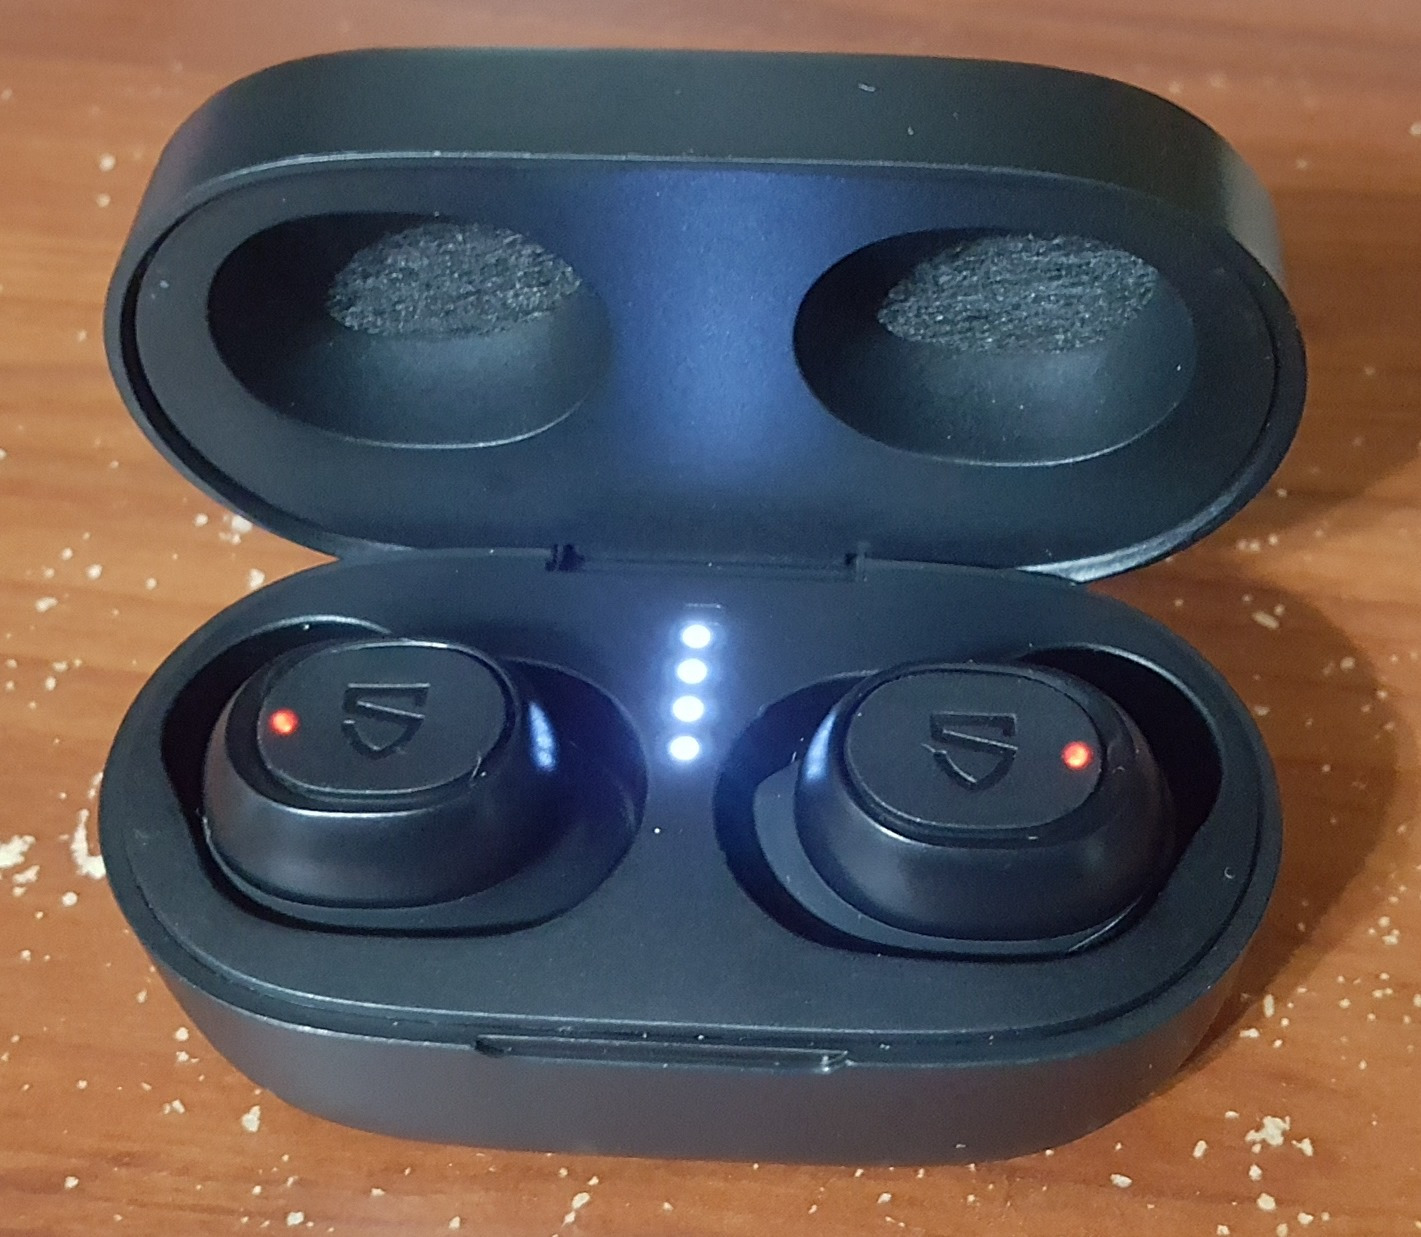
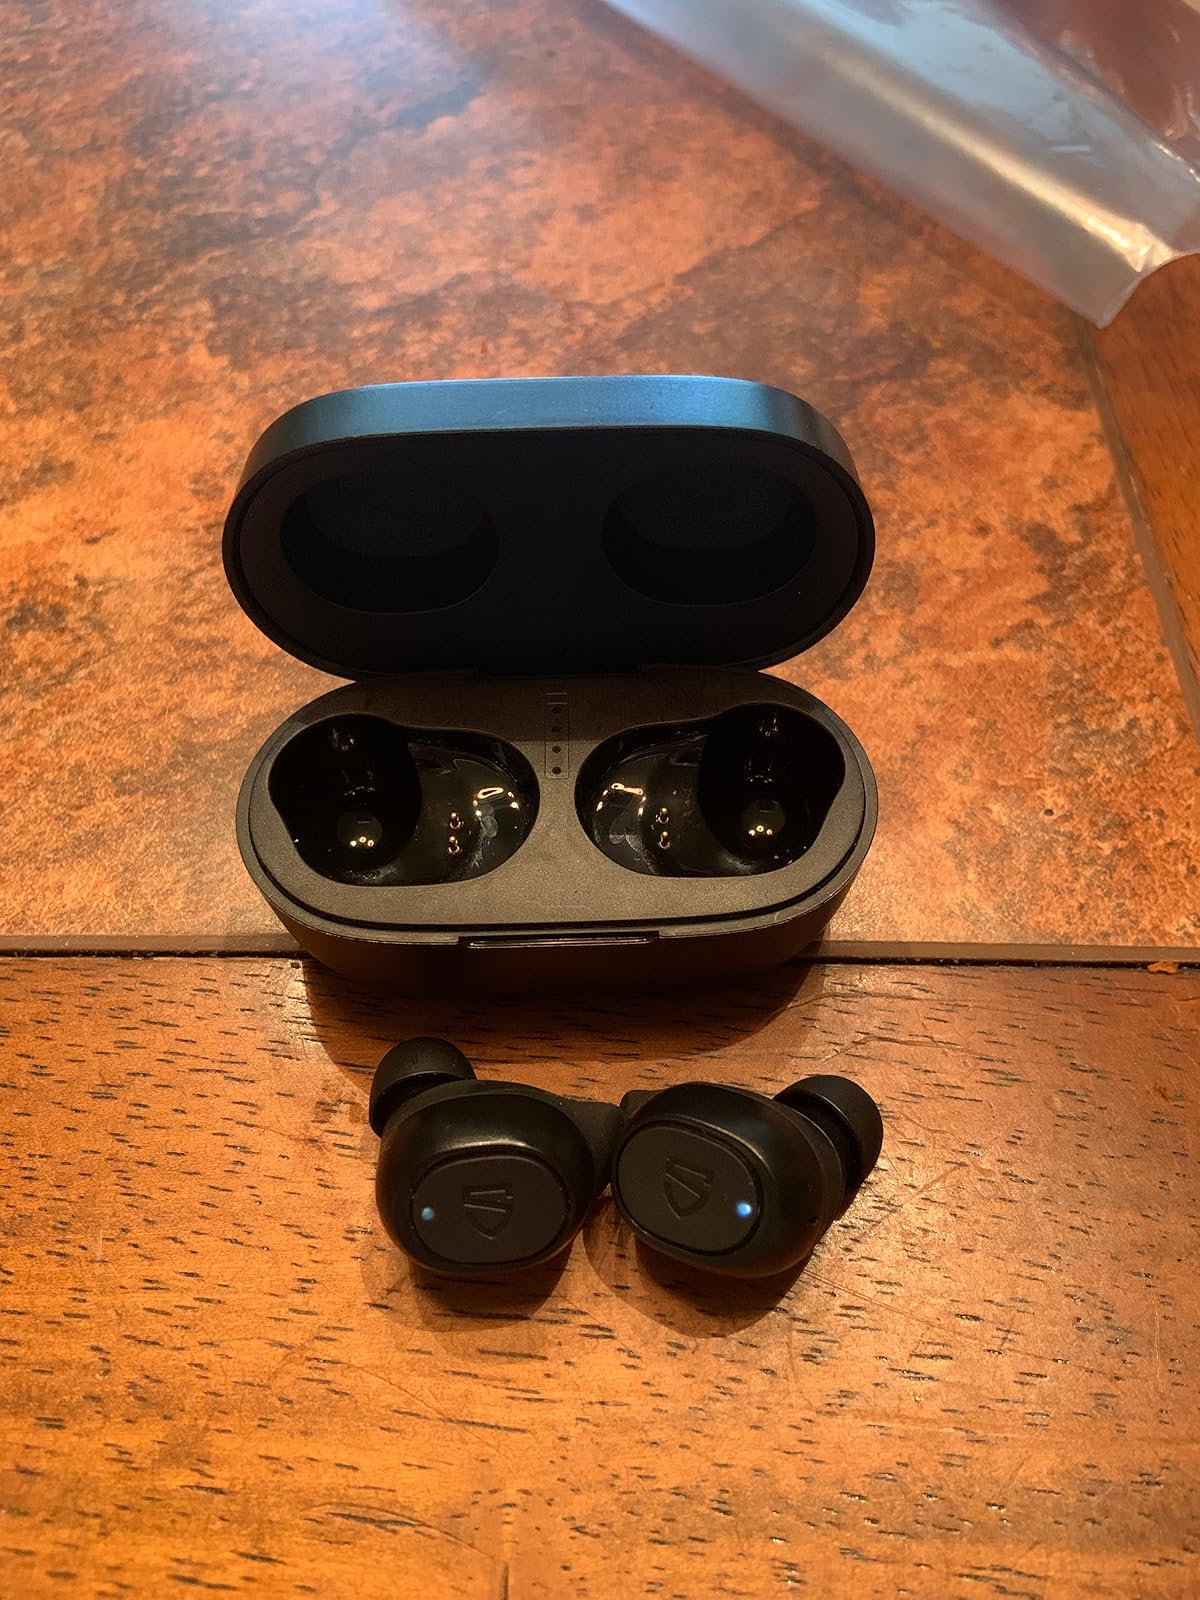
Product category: earbuds
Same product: yes